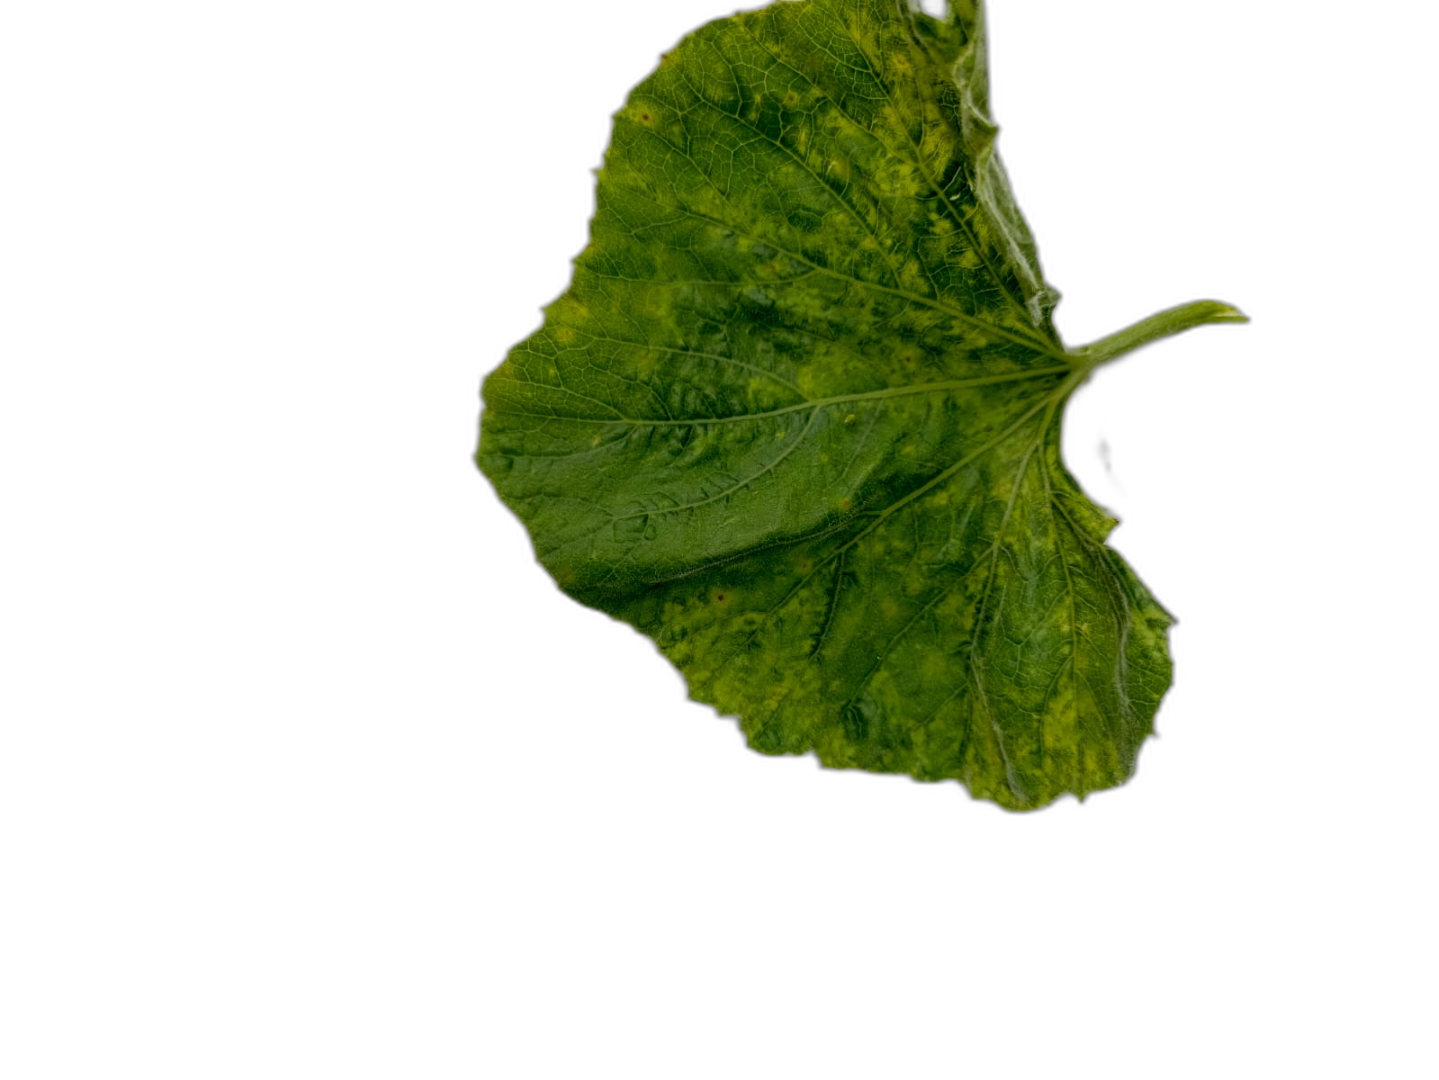
Crop: Bottle Gourd
Label: Mosaic_Virus